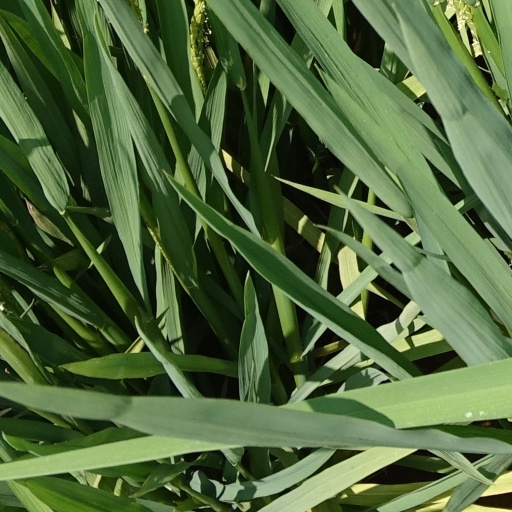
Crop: rice